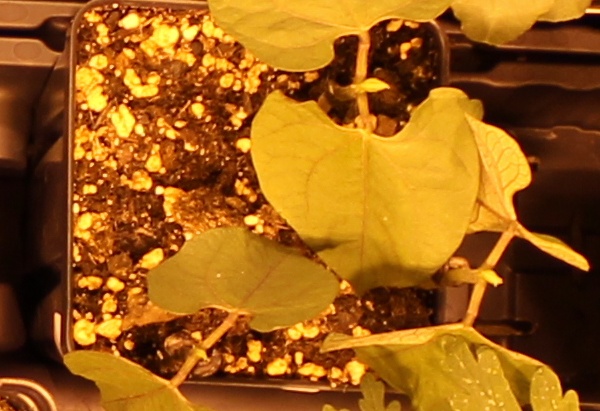
Label: Blackbean